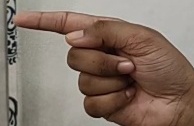
ASL sign: G